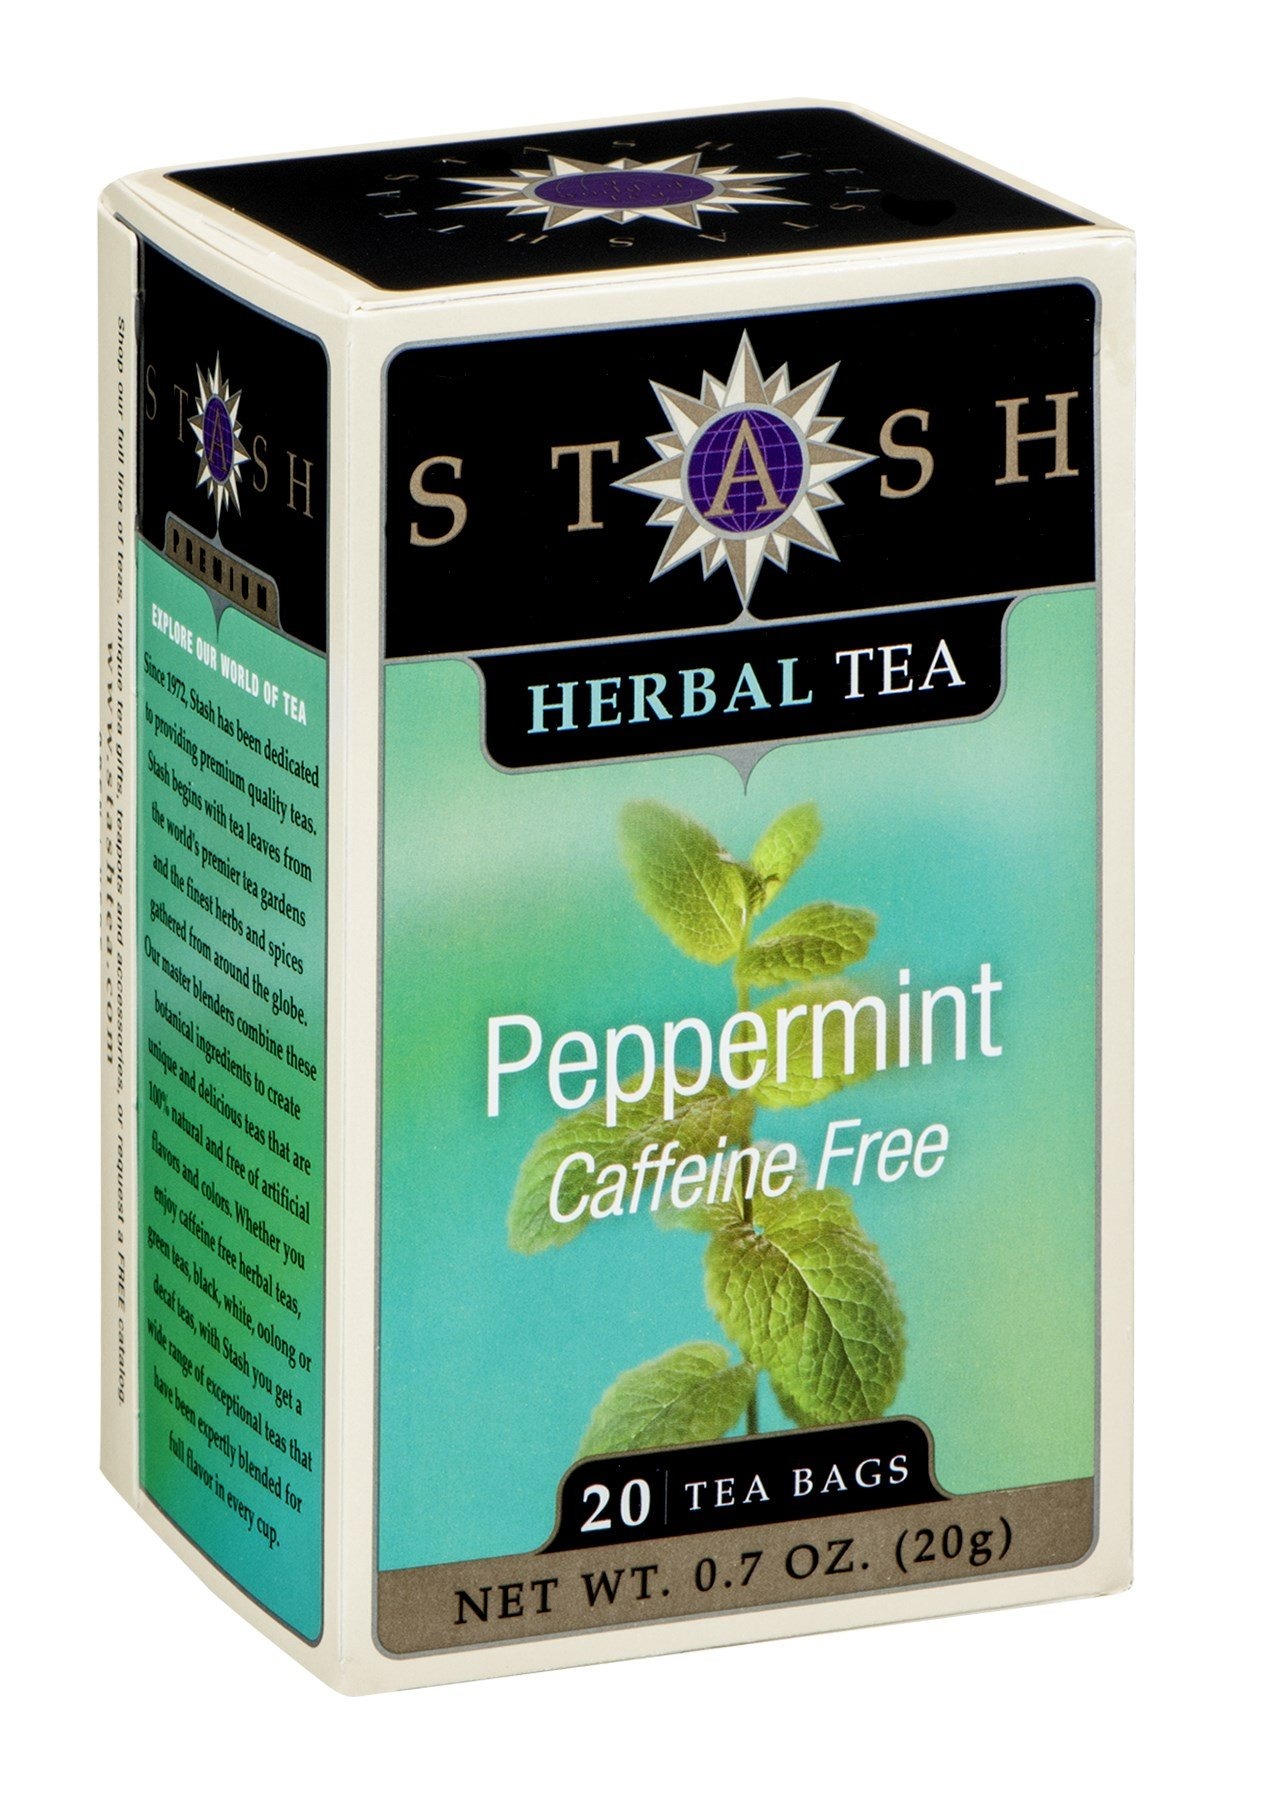
Item Name: Stash Tea 29296- 6 Pack Stash Tea Peppermint Tea - 6x20 ct
Value: 120.0
Unit: Count

Price: 15.78